Government Aizawl College

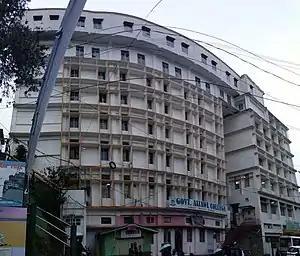
Aizawl College Sikulpuikawn Campus

Established as ‘Aizawl College’ in 1975 by a team of philanthropic citizens meeting at the Office chamber of the then Legislative Assembly Speaker, Dr. H.Thansanga, on the 13 January 1975, Aizawl College (later renamed Government Aizawl College following its take-over by the State Government) was formally inaugurated by Pu Ch. Chhunga, the first Chief Minister of Mizoram. Classes started on the evening of 25 August 1975 with 350 students of Pre University Class and six Lecturers. It was up graded to Deficit Grant-in-aid status with effect from 1 November 1984 and became Government on 1 January 1989. The College was included under section 2(f) of the UGC Act 1956 and section 12(B) of the UGC Act 1956 with effect from 17 March 1987. While affiliated to the NEHU, the college was one of the prominent members of the NEHU family. It is now affiliated to Mizoram University.